Moose: Chapters from My Life

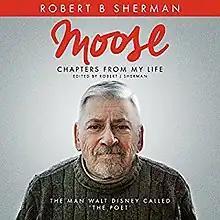
"Moose: Chapters From My Life" 2016 Audible Audiobook Cover, Orchard Hill Press

On the front page of the book is a facsimile of a handwritten letter (excerpt) written by Sherman to his parents (in 1944) as an 18-year-old US Army soldier, immediately prior to his deployment to Europe to fight in World War II. The letter was found by Sherman's son among his papers, in an envelope labeled, "To Be Opened Upon the Event of My Death". The excerpt reads: "If God placed my mission in this world as writing - I would have written for the benefit of my fellow man, and for his pleasure and observance of himself and his actions, (his injustices.) I would have spent my life devoted to showing man to himself in all his truth."